Roush Performance

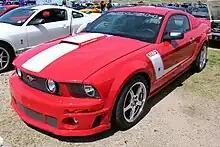
Ford Mustang Roush 427R

Modifications to Ford vehicles completed at their Livonia, Michigan factory include upgrades such as suspension, body, interior, and engine, depending on the model of Roush vehicle and the options ordered. Perhaps best known of these Roush-modified vehicles is the Ford Mustang, which in 2016 is available in the "RS" (3.7 liter V6, with body kit, stripes, wheels, and interior modifications only), "Stage 1" (standard 5.0 liter V8, with body kit, stripes, wheels, and interior modifications only), "Stage 2" (standard 5.0 liter V8, with body kit, stripes, wheels, suspension, and interior modifications only), and "Stage 3" (body kit, stripes, wheels, suspension, interior, and exhaust modifications, with the addition of an Eaton-supplied 2.3 liter TVS-2300 "roots-style" supercharger). The addition of the supercharger to the Ford-supplied 5.0 liter engine on the Stage 3 version results in a horsepower output of 670. All Roush factory cars are 50 state street legal.